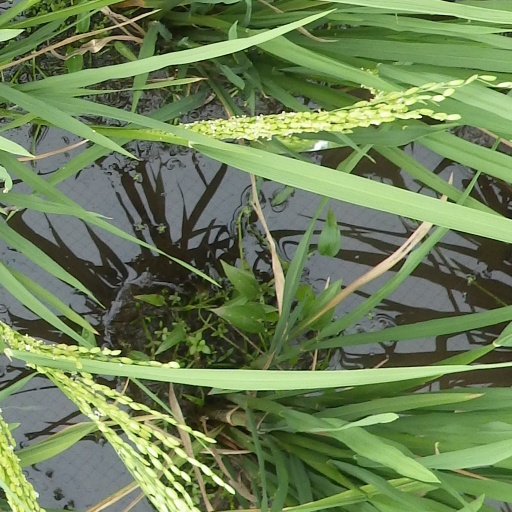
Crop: rice